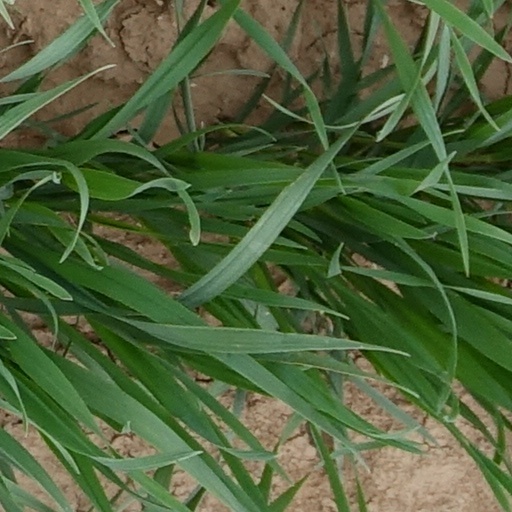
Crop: wheat